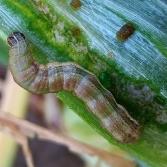
Crop: Onion
Condition: caterpillar-p